Qidreh

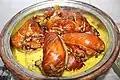
Chicken Qidreh

Qidreh is a rice and lamb dish in Palestinian cuisine, it is commonly served in social gatherings like weddings and feasts, the dish is most common in the cities of Hebron, Gaza, and Jerusalem, it is usually topped with toasted nuts. Chickpeas and whole garlic cloves may also be incorporated into the rice. The dish is traditionally prepared in clay ovens on coals, but regular ovens may also be used, the lamb may also be swapped out for chicken.